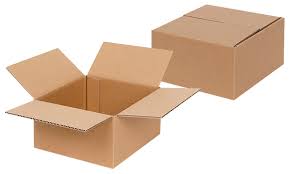
Label: cardboard